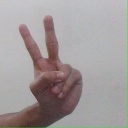
अक्षर: ऐ